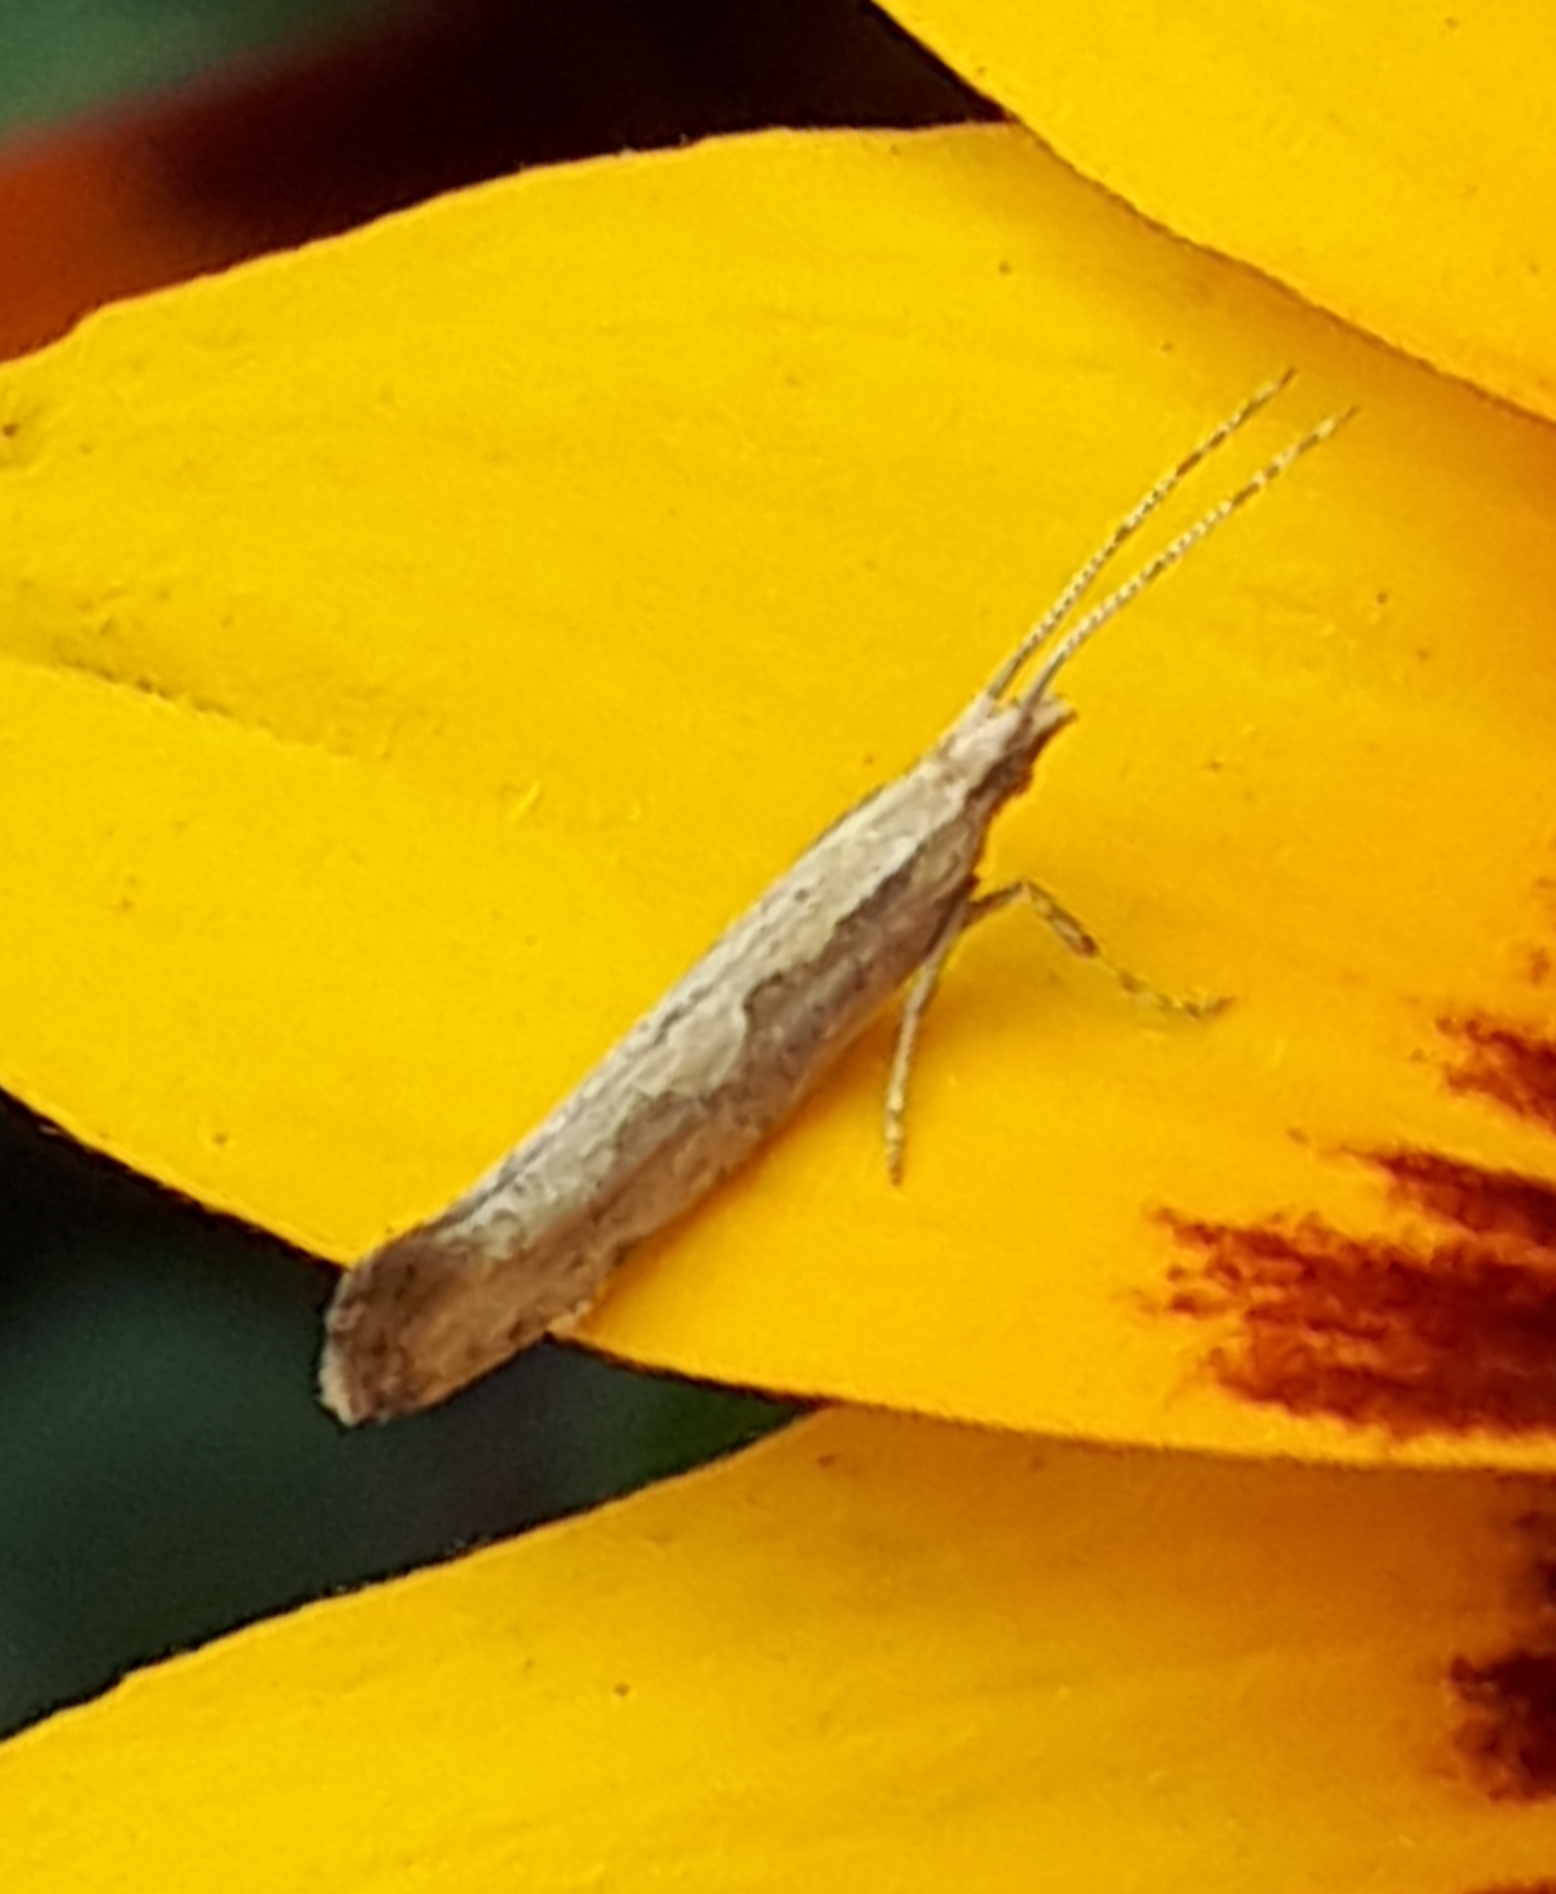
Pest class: diamondback_moth